Fourth-generation fighter

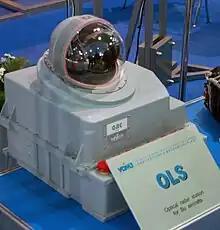
The OLS-30 is a combined IRST/laser rangefinder device.

Supercruise is the ability of a jet aircraft to cruise at supersonic speeds without using an afterburner.